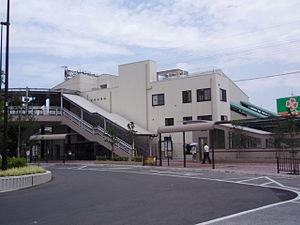
Higashi est l'un des 7 arrondissements de la ville de Sakai au Japon.